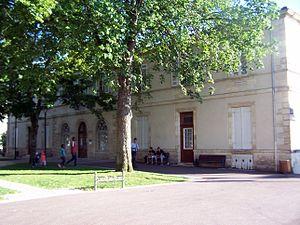
Hôtel de ville de Marmande (Lot-et-Garonne, France)
Cet article dresse une liste par ordre de mandat des maires de Marmande.
Marmande est une commune du sud-ouest de la France, sous-préfecture et chef-lieu de canton du département de Lot-et-Garonne, en région Nouvelle-Aquitaine. La ville est traversée par la Garonne.